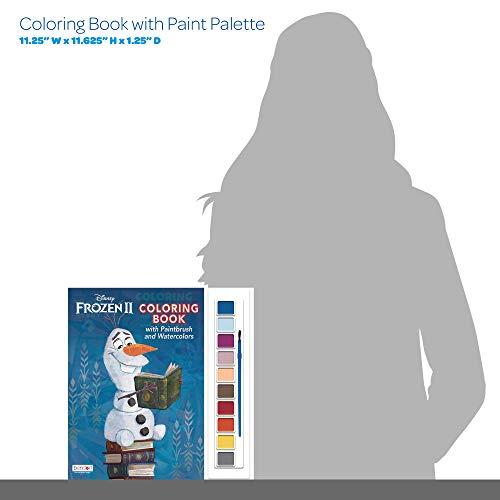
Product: Disney Frozen 2 Oversized Coloring Book with Paint Palette and Paintbrush 45815
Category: Toys & Games | Arts & Crafts
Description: Included 10-color watercolor tray with brush.
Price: $7.99
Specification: ProductDimensions:11.6x11.2x0.2inches|ItemWeight:11.2ounces|ShippingWeight:11.2ounces(Viewshippingratesandpolicies)|ASIN:B07YGY1F12|Itemmodelnumber:45815|Manufacturerrecommendedage:3yearsandup